Particulate matter

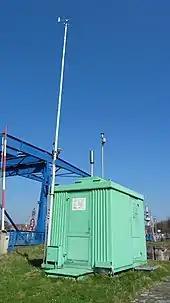
Air pollution measurement station in Emden, Germany

The size of particulate matter (PM) is a key determinant of its potential to cause health problems. Particles of different sizes deposit in different regions of the respiratory tract, leading to various health effects. The particles are grouped by sizes: